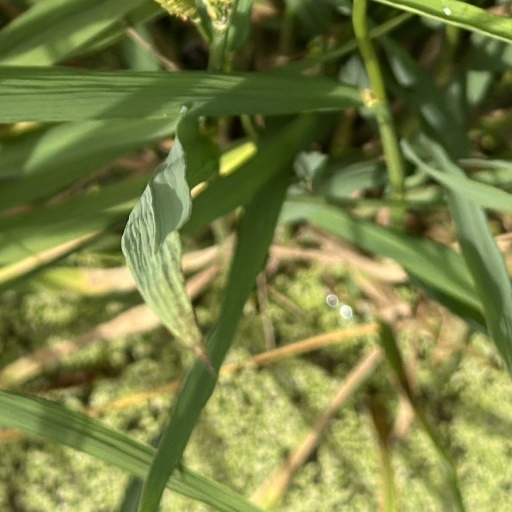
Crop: rice